List of International Space Station spacewalks

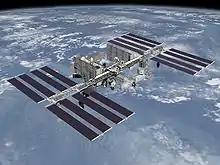
A computer-generated image of a mechanical object floating above a blue planet exhibiting white clouds all under a black expanse

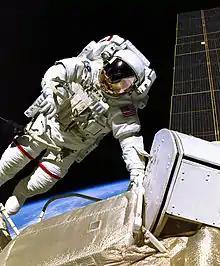
An astronaut in a white spacesuit with a red, white, and blue flag on the left shoulder in the foreground with a black background

On the International Space Station (ISS), extravehicular activities are major events in the building and maintaining of the orbital laboratory, and are performed to install new components, re-wire systems, modules, and equipment, and to monitor, install, and retrieve scientific experiments.